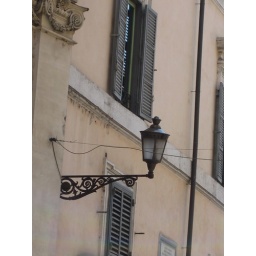
Ornate street lamp in Rome